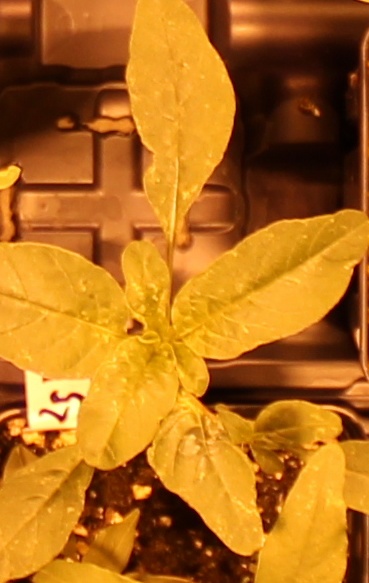
Label: Waterhemp